Muhammad Khudayar Khan

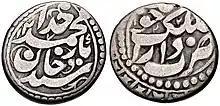
Silver "tenga" of Muhammad Khudayar Khan, struck at the Kokand mint, dated 1862–1863

In 1862, Muhammad Malla Beg Khan was assassinated, and his nephew, Shah Murad Khan, became the khan. The ruler of Tashkent, Kanaat, allied with Khudayar, and Shah Murad besieged Tashkent. At the same time, Muzaffar, the Emir of Bukhara, advanced to Kokand. As the result, the Kokand army disappeared, the siege of Tashkent was lifted, and Khudayar moved to Kokand and declared himself a khan. In the meanwhile, in Osh, Alimqul got rid of possible throne claimants, promising all of them the throne, prompting them to go to Osh and executing them. In July 1863, he proclaimed Muhammad Sultan Khan, a son of Muhammad Malla Beg Khan, the Khan of Kokand. Alimqul himself was a regent, since Sultan was about thirteen years old. He launched an attack on the Khudayar's forces, and at the same time Muzaffar had to return to Bukhara to suppress a rebellion which started in Shahrisabz. Alimqul managed to agree with the Emir, launched simultaneous attacks on Kokand and Tashkent, and finally took them under control.